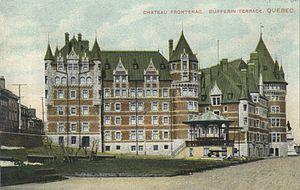
Carte postale du Château Frontenac et de la Terrasse Dufferin, Québec, Canada.